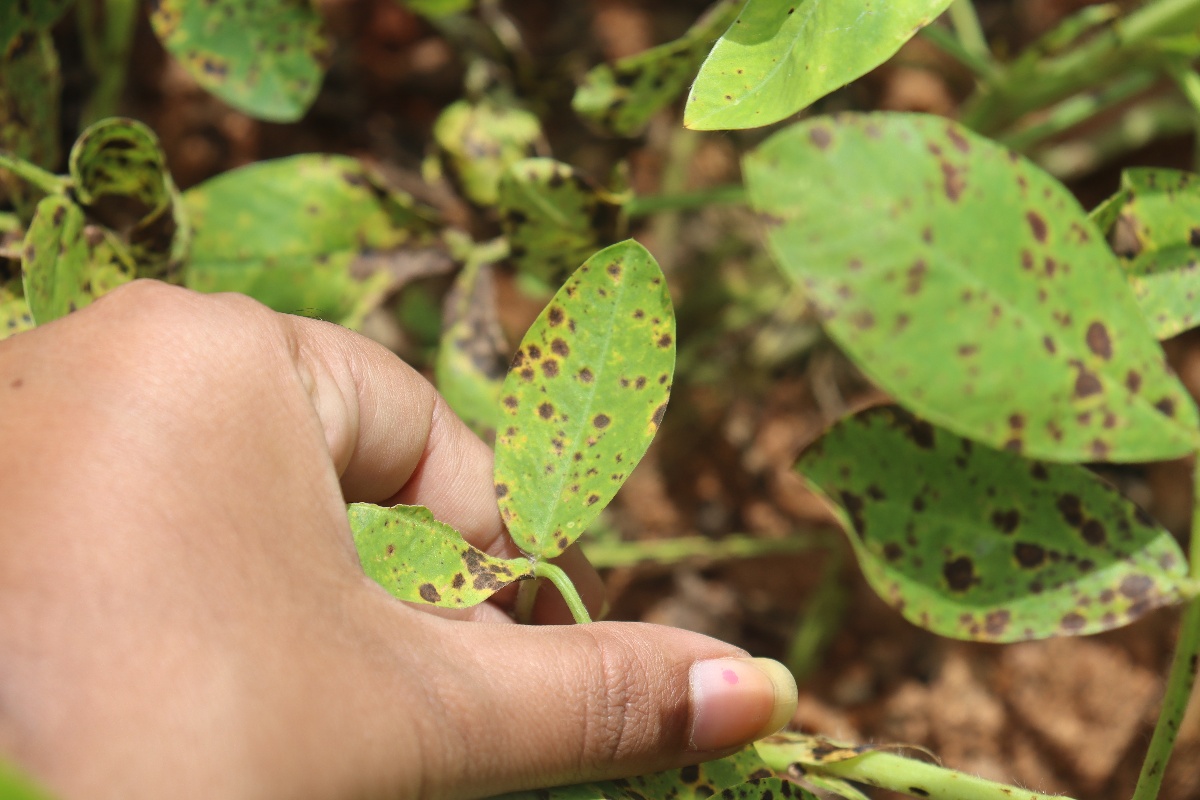
Label: late leaf spot